Blue Mountains Line

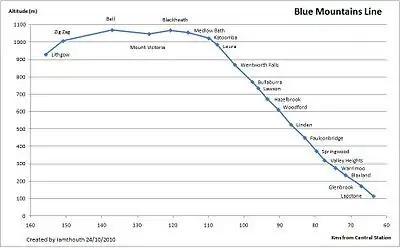
The Blue Mountains Railway Line showing station altitude vs distance from Central Station

The line is operated almost entirely by V sets. As the electric overhead wiring ends at Lithgow, diesel Endeavour railcars operate the services to and from Bathurst.